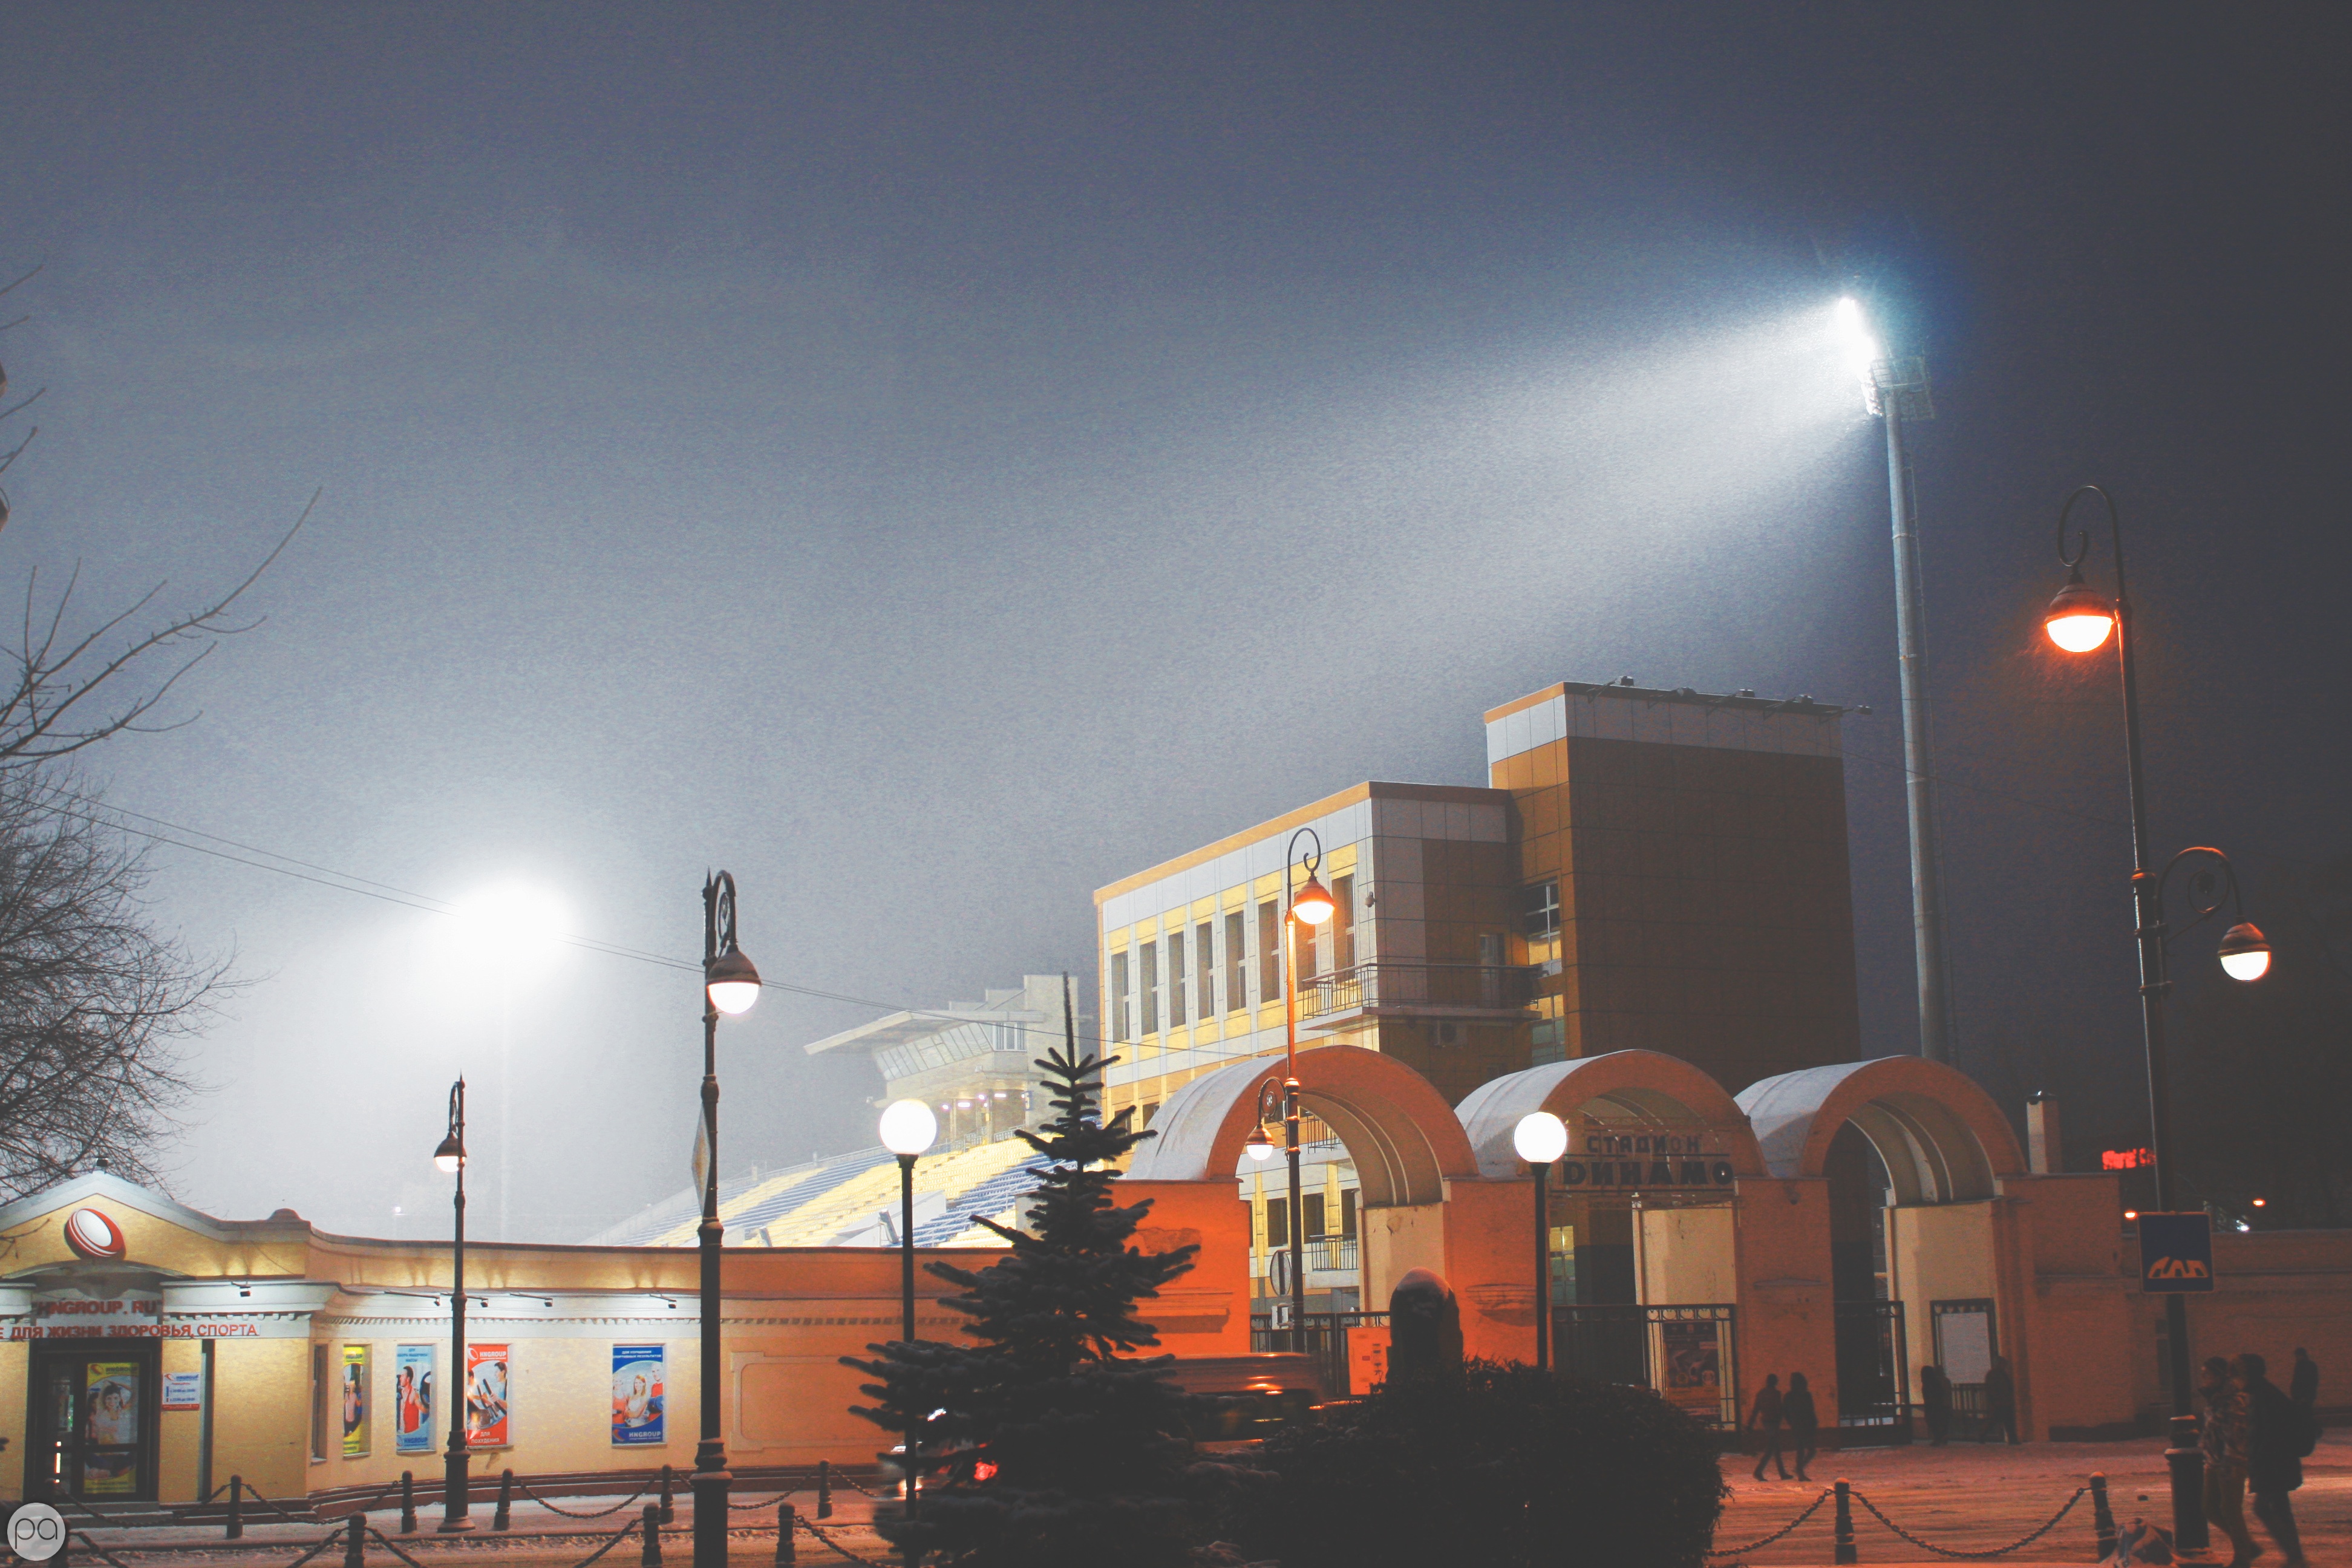
light, night, morning, cityscape, dusk, evening, street light, lighting, light fixture, atmosphere of earth